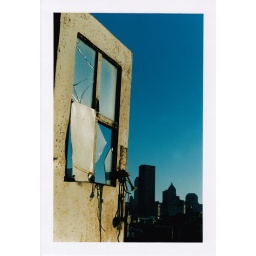
Looking out a door in an abandoned building in PittsburghPrint from Fuji Superia 200